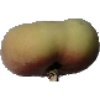
Label: peach_flat